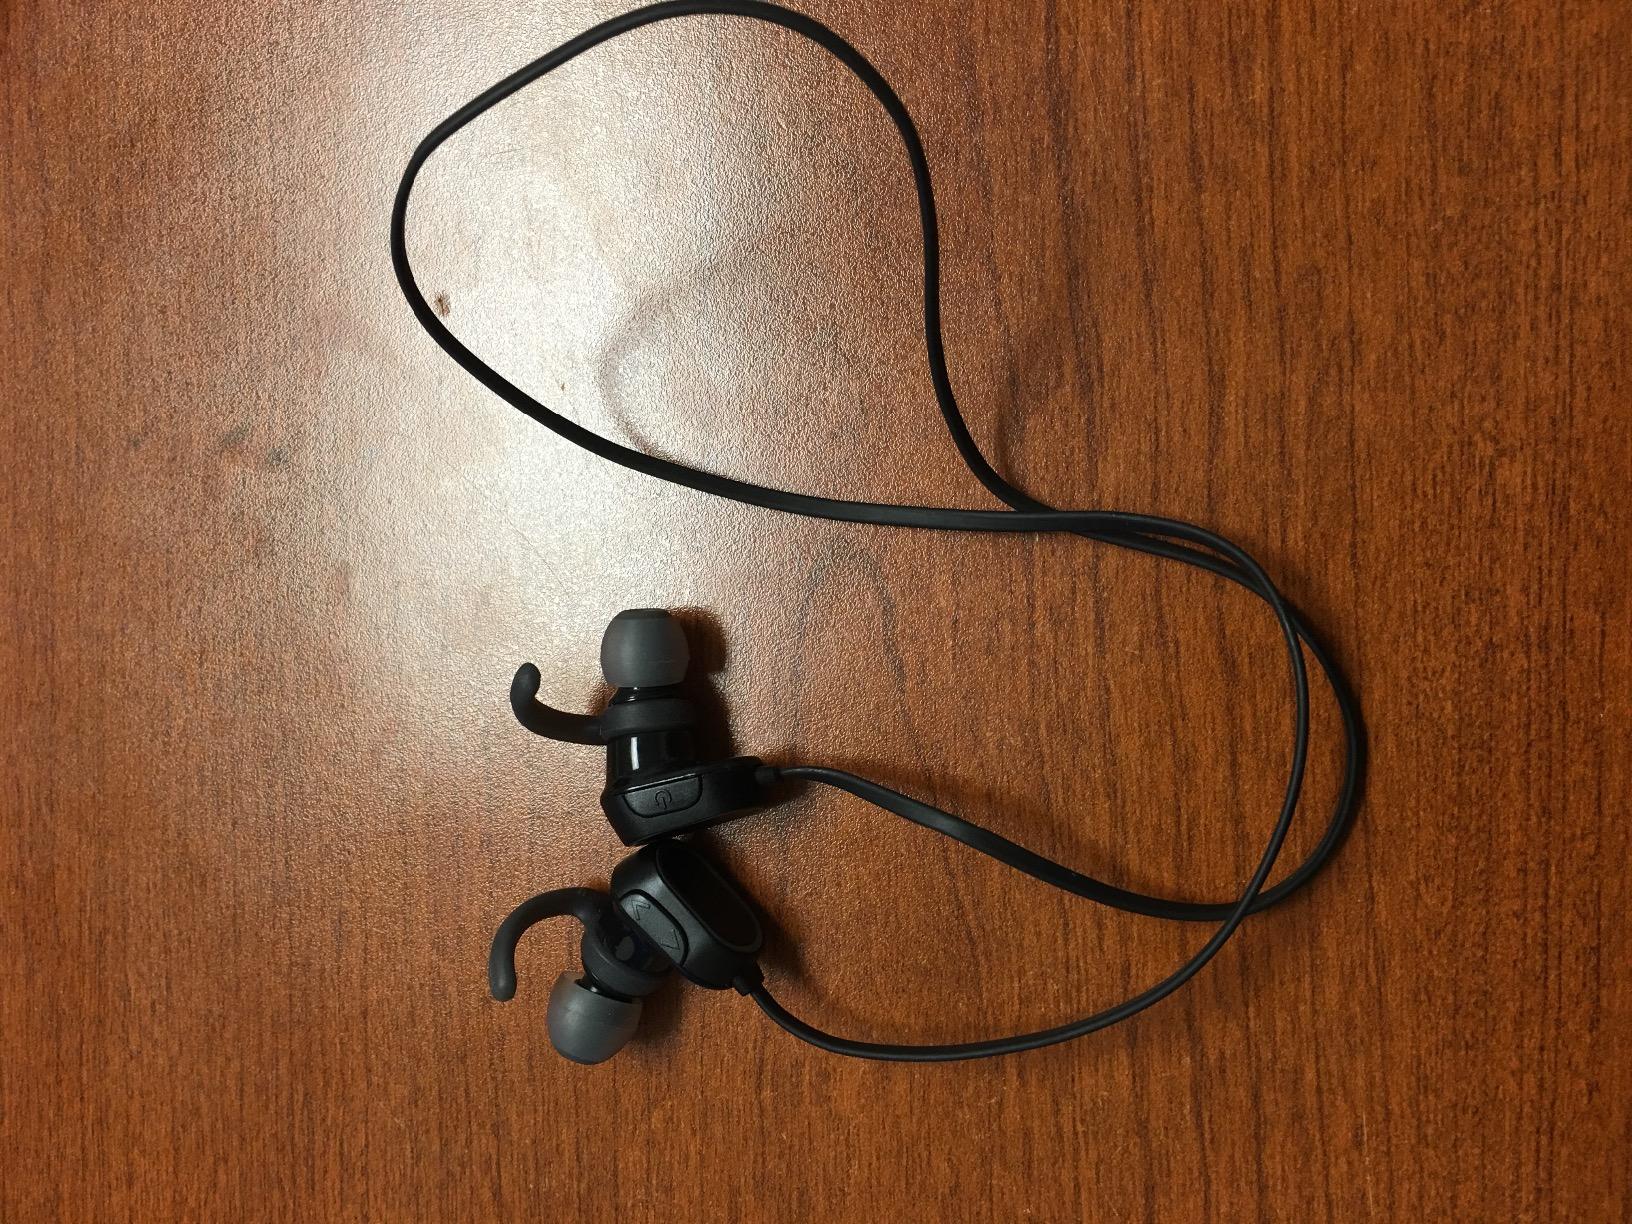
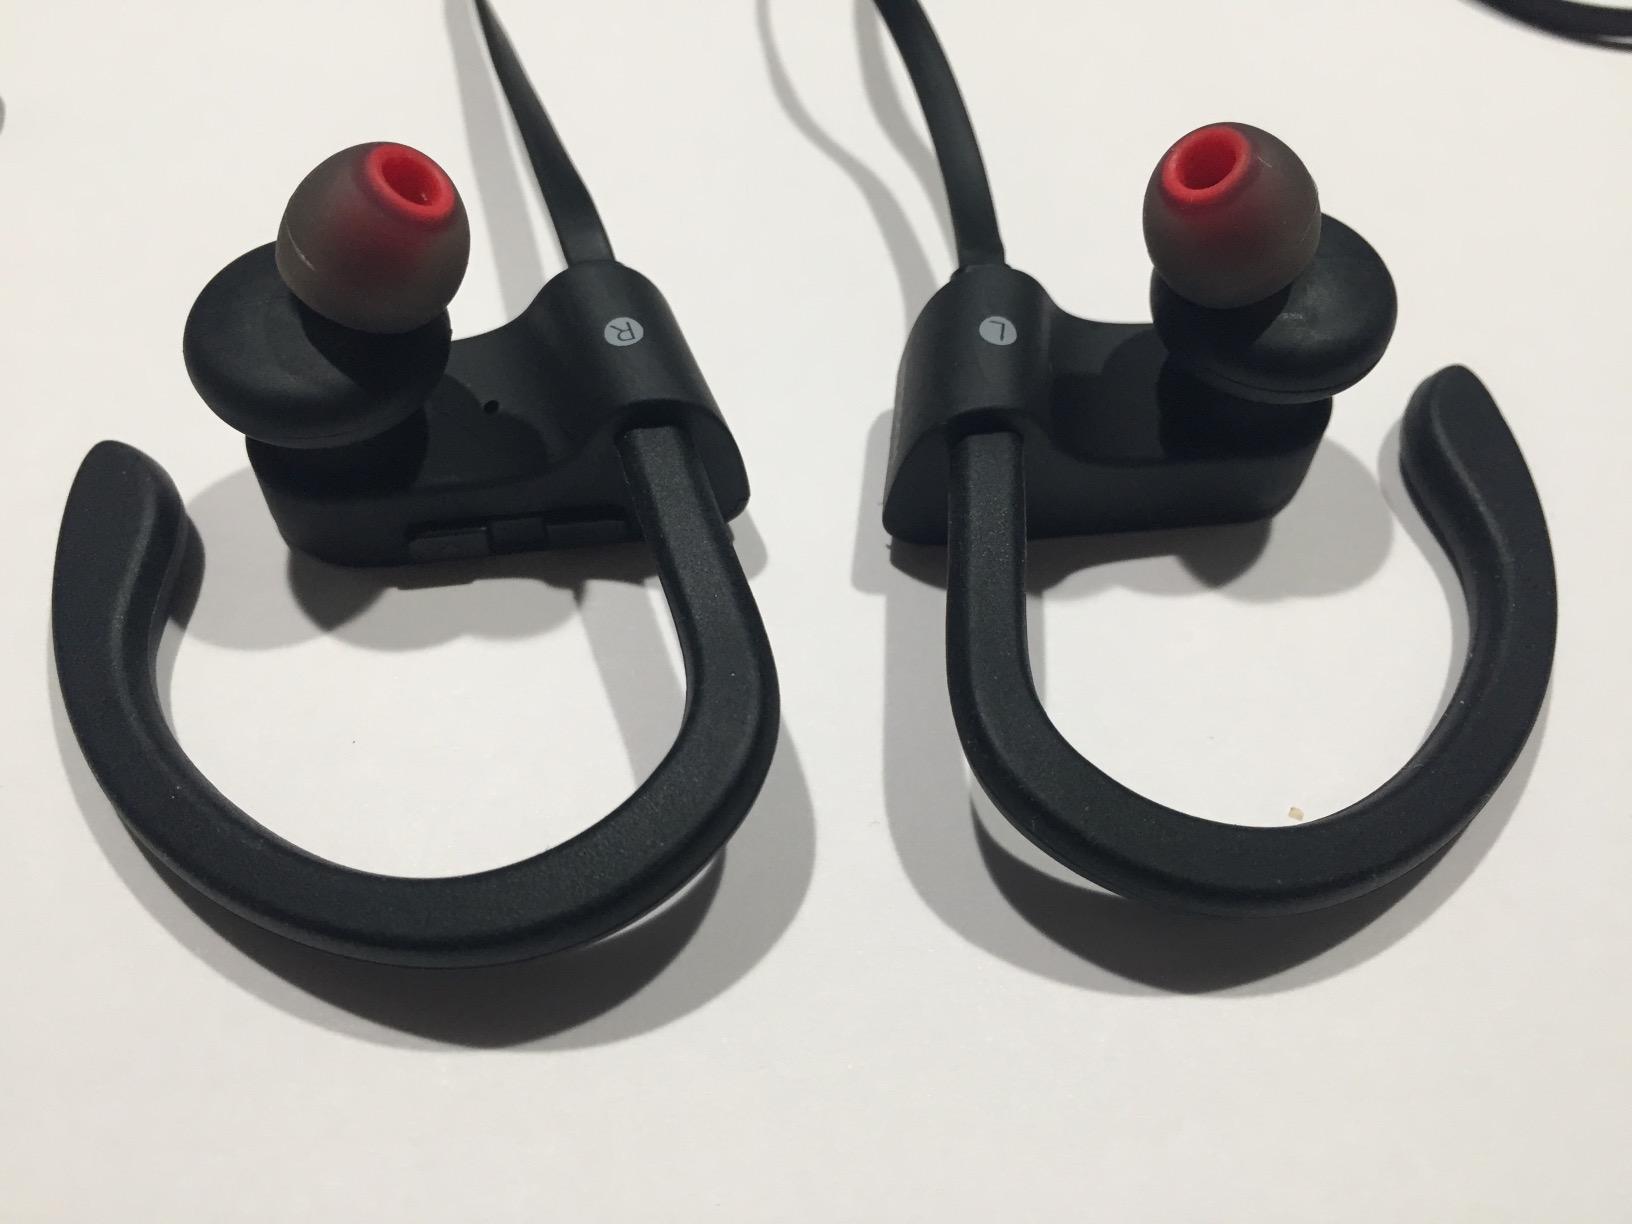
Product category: headphones
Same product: no